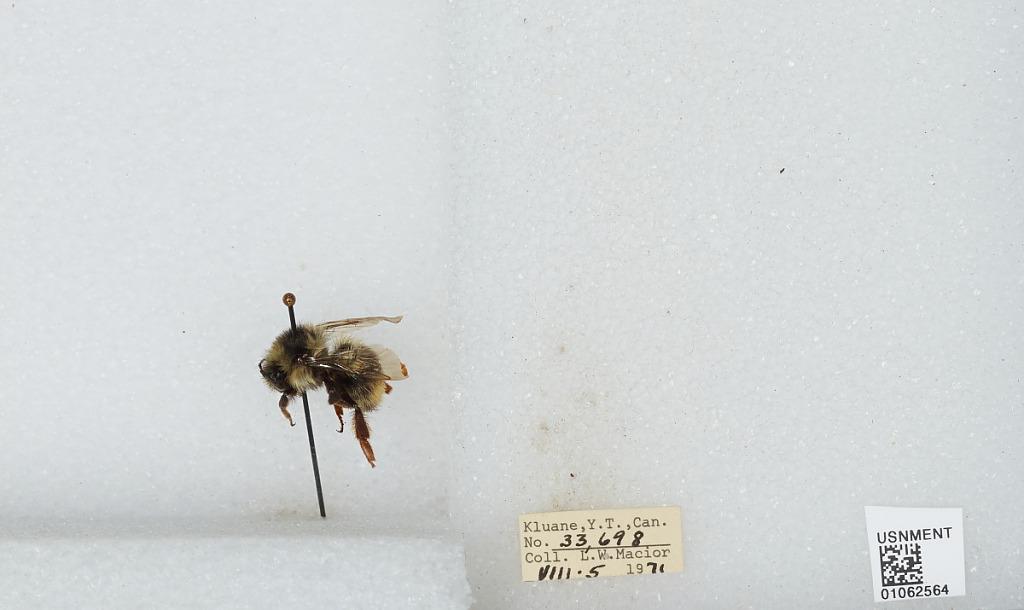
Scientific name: Bombus bifarius nearcticus
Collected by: L. Macior
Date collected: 1971-8-5
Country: Canada
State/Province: Yukon Territory
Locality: Kluane
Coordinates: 60.75, -139.5